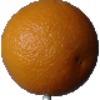
Label: orange